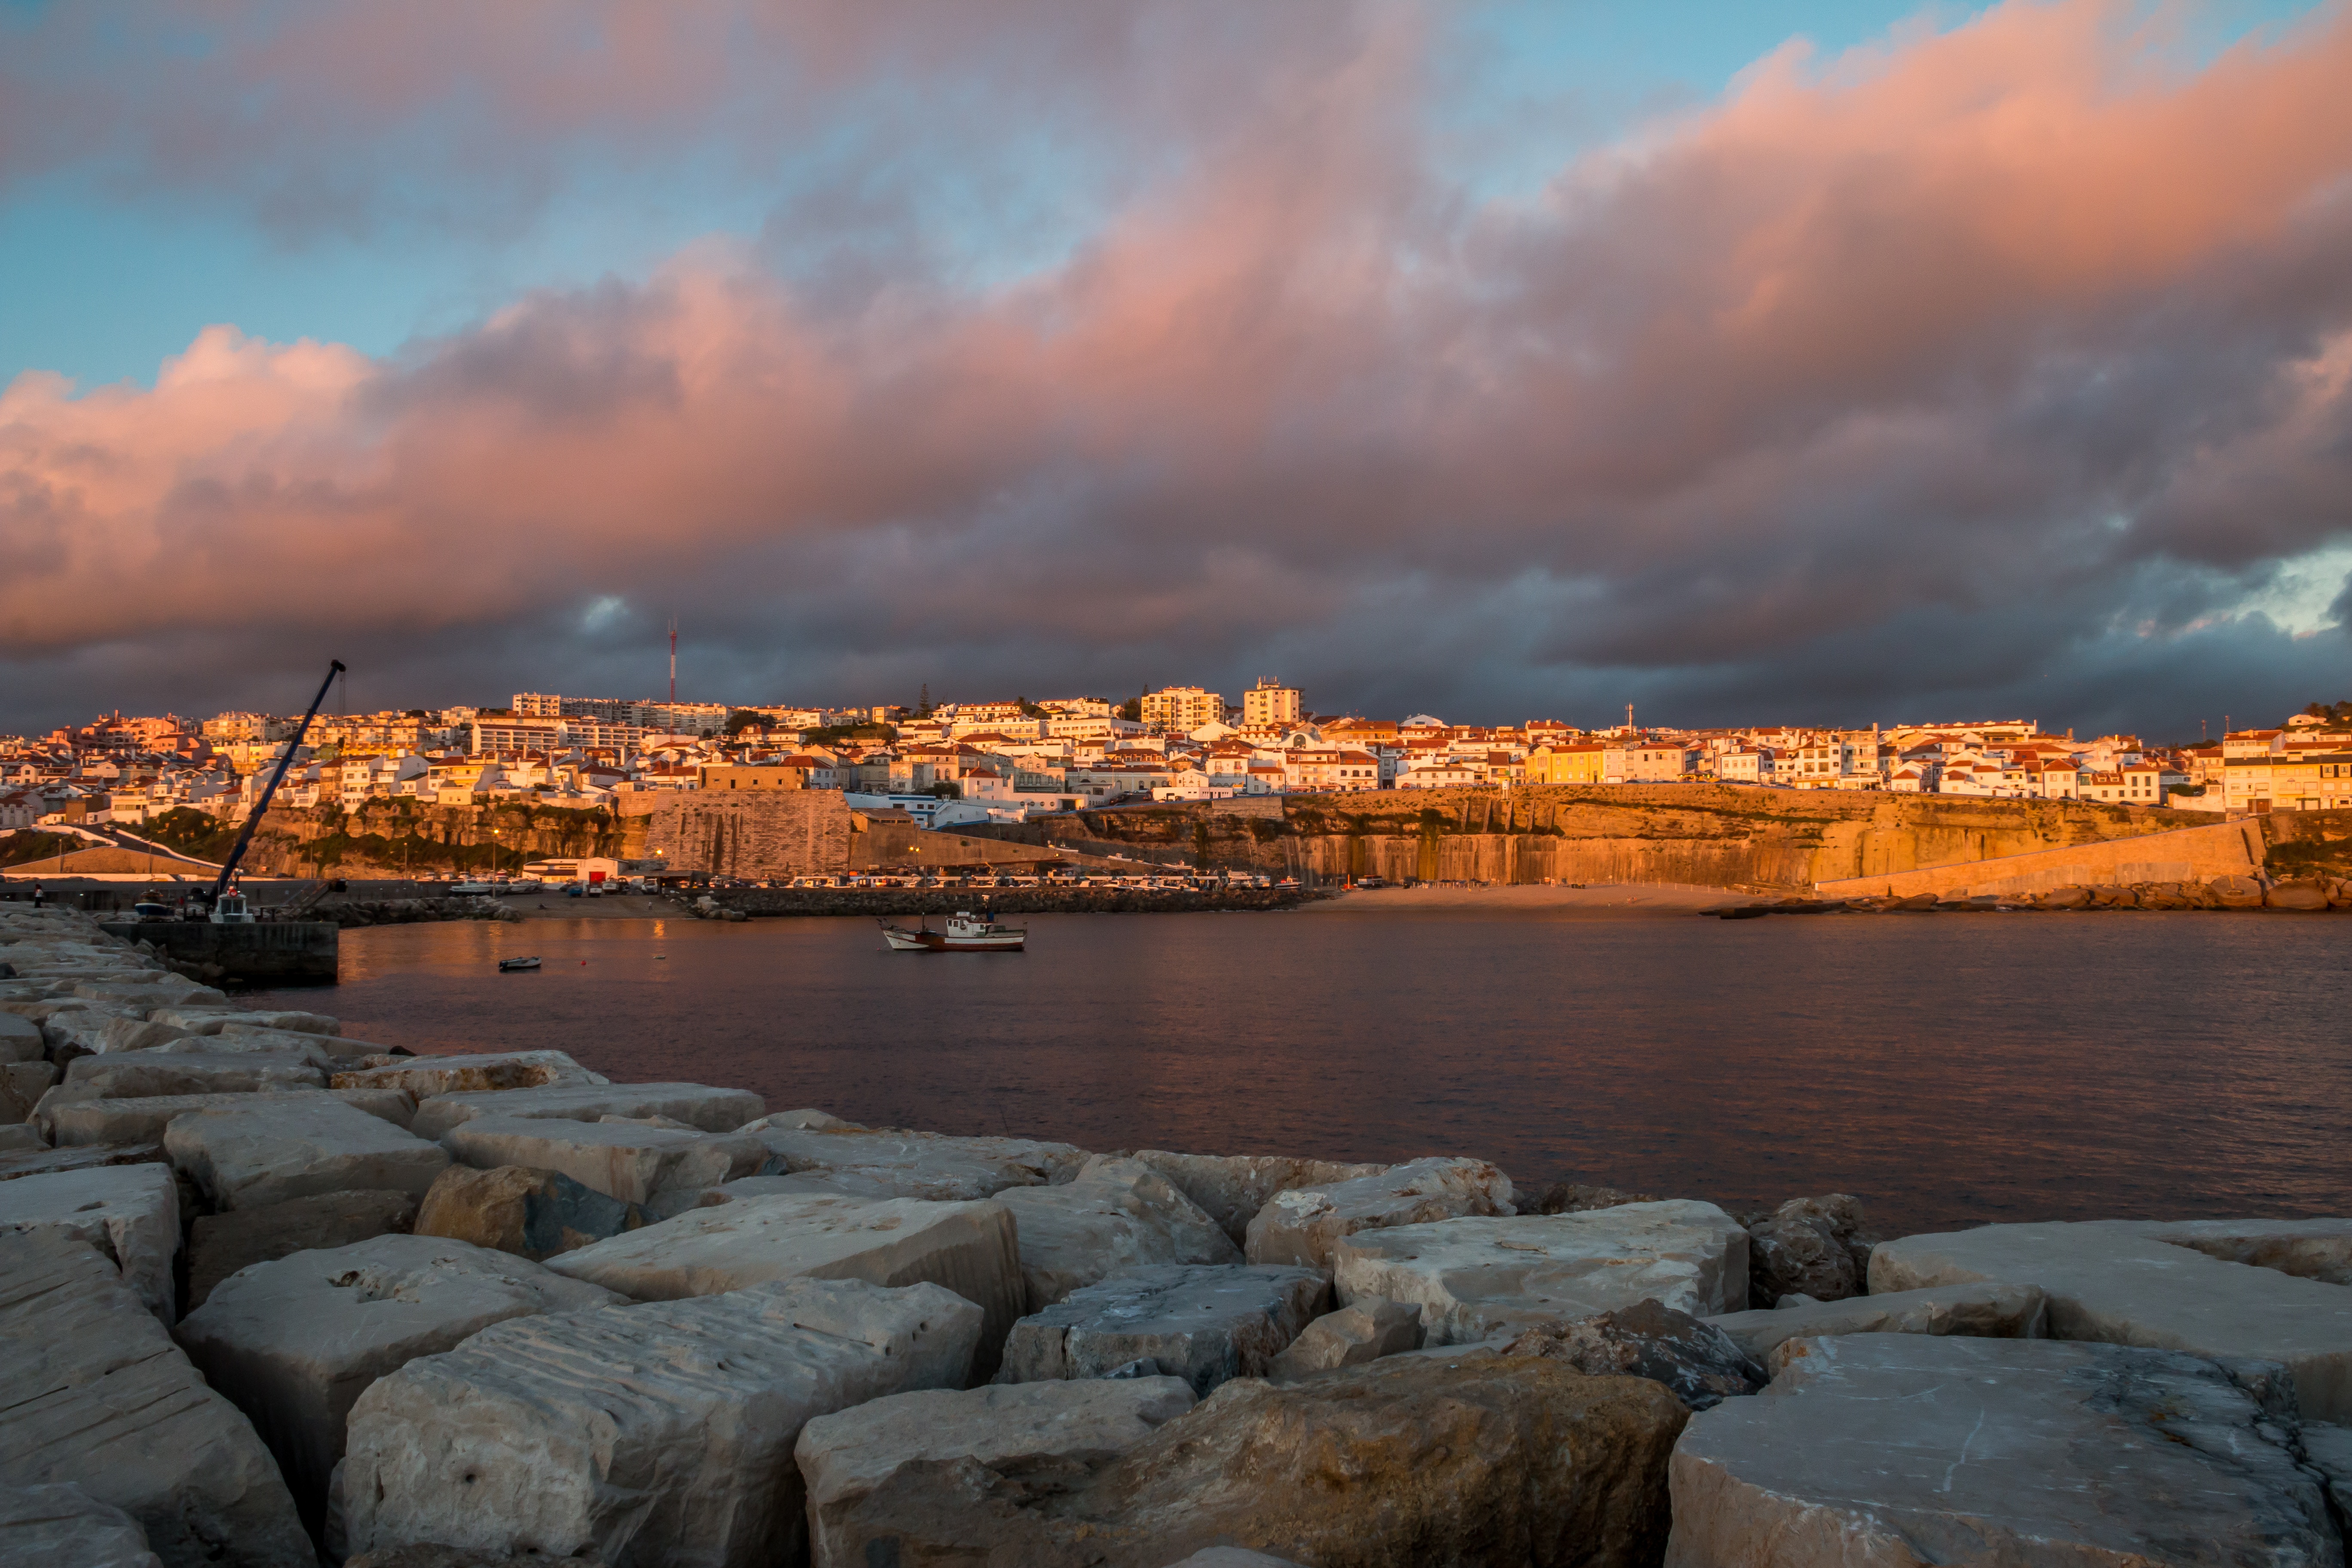
landscape, sea, coast, rock, ocean, cloud, sky, sunrise, sunset, morning, shore, lake, dawn, river, dusk, evening, reflection, bay, loch